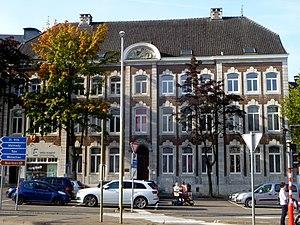
Cette page regroupe l'ensemble du patrimoine immobilier classé de la ville belge d'Eupen.